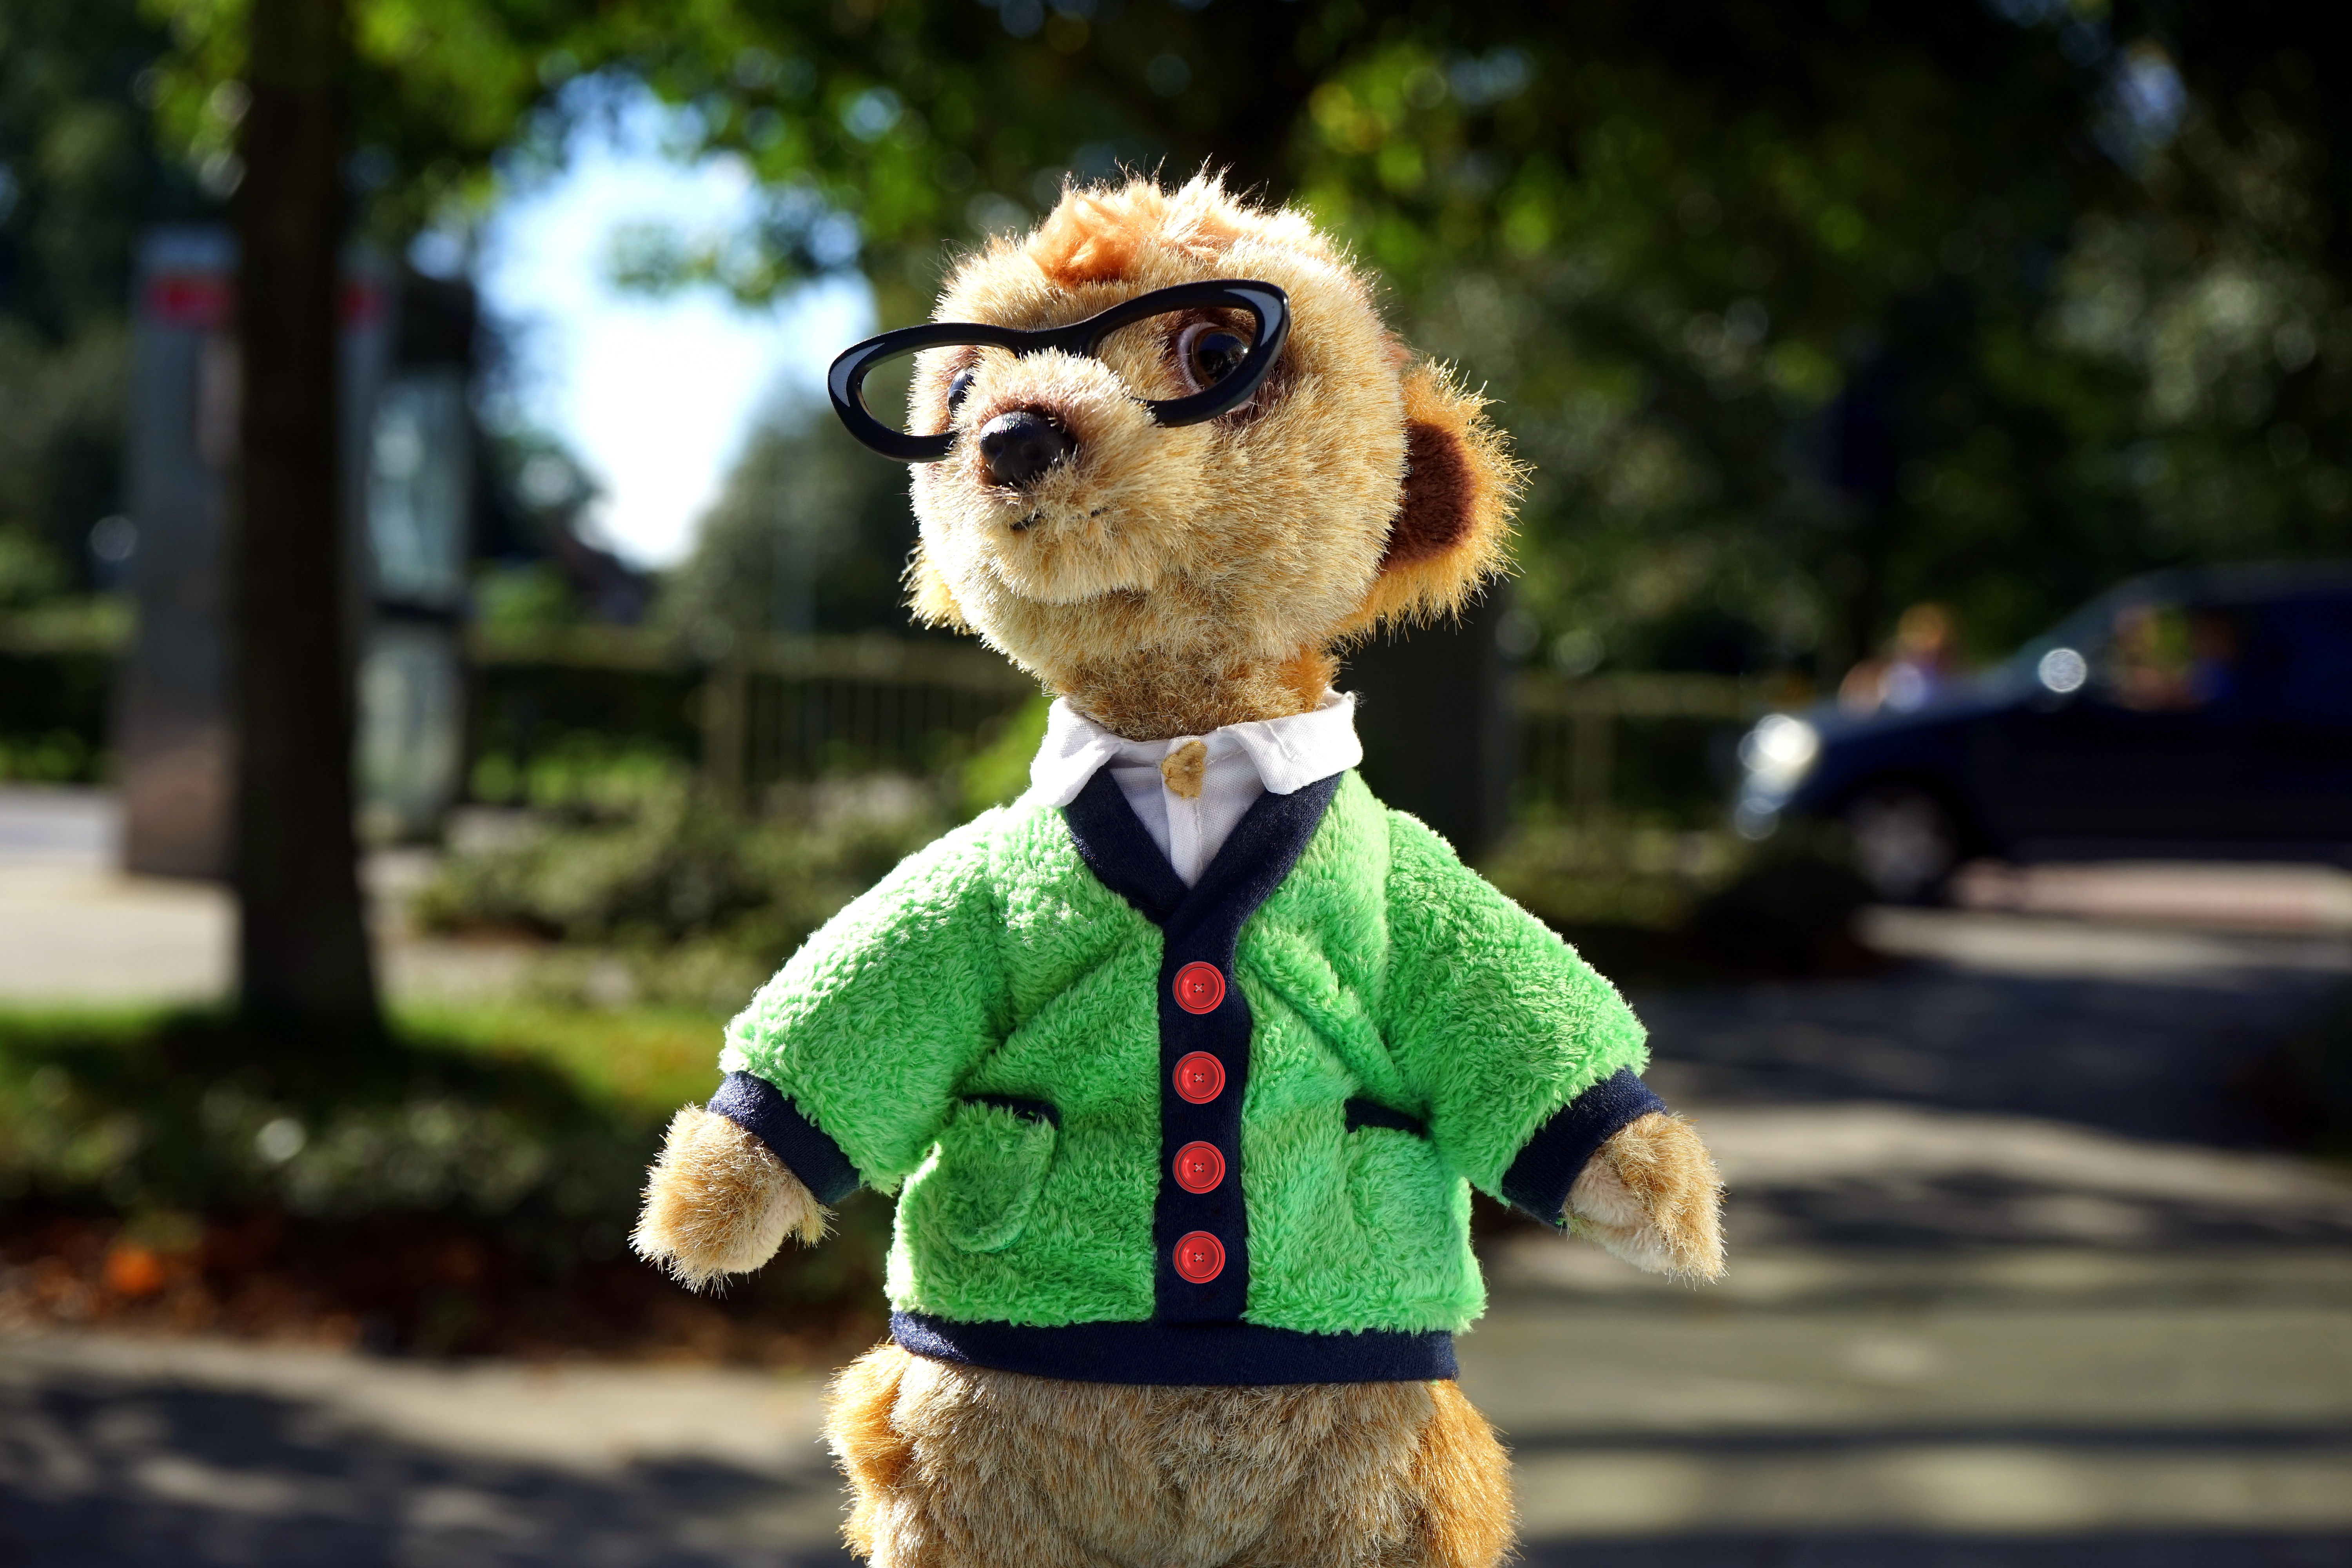
cute, fur, toy, teddy bear, snout, vertebrate, plush, meerkat, fur maiya, stuffed toy